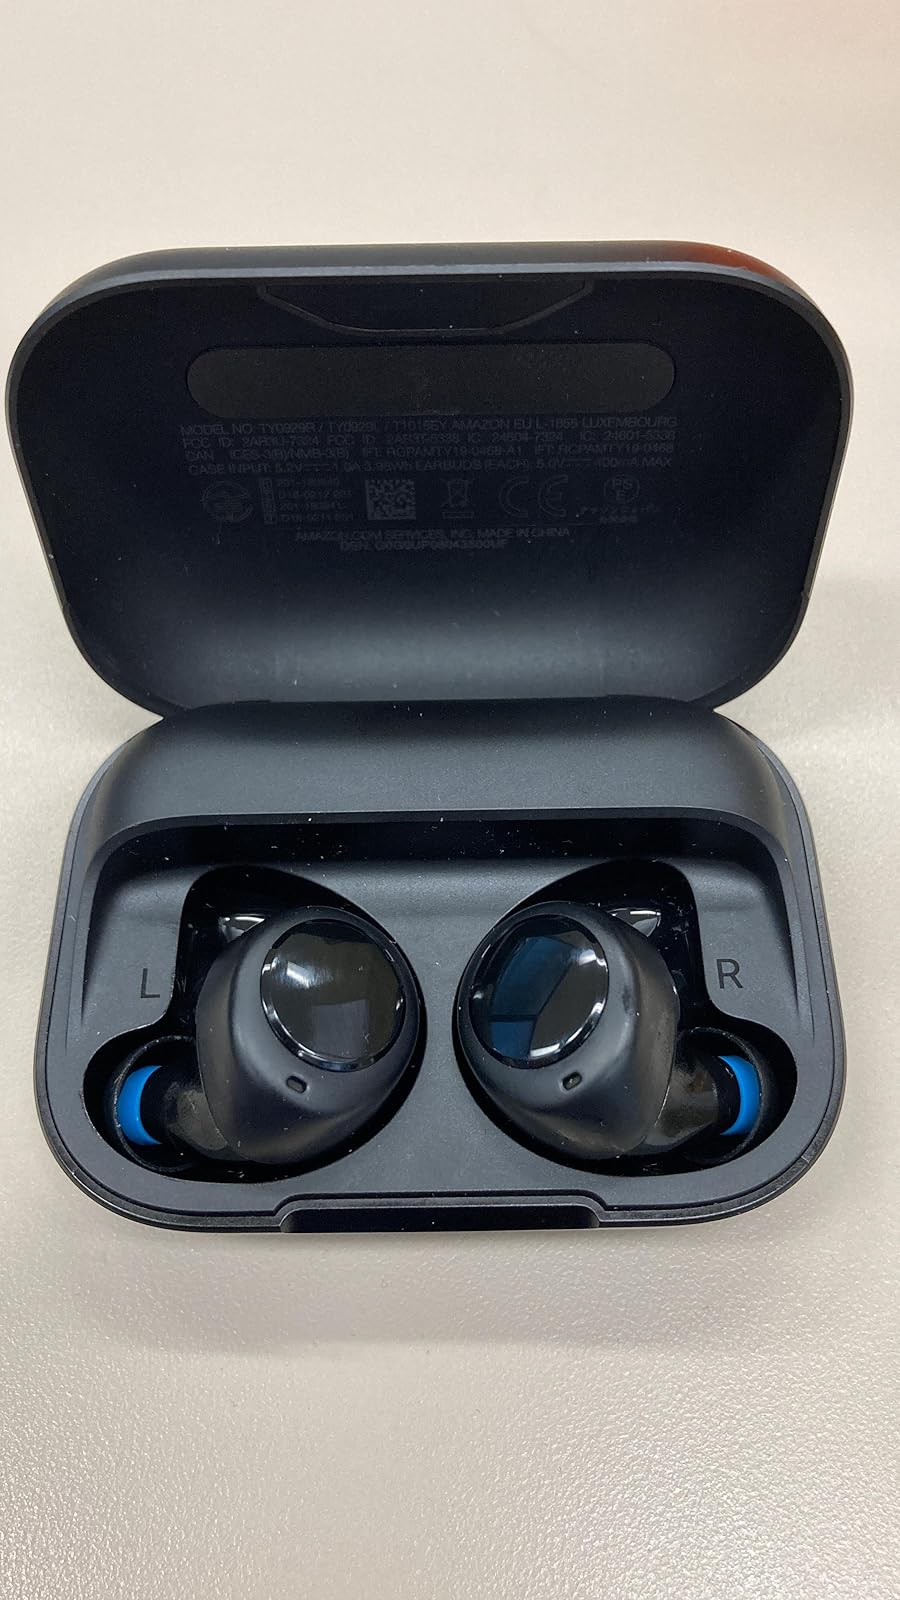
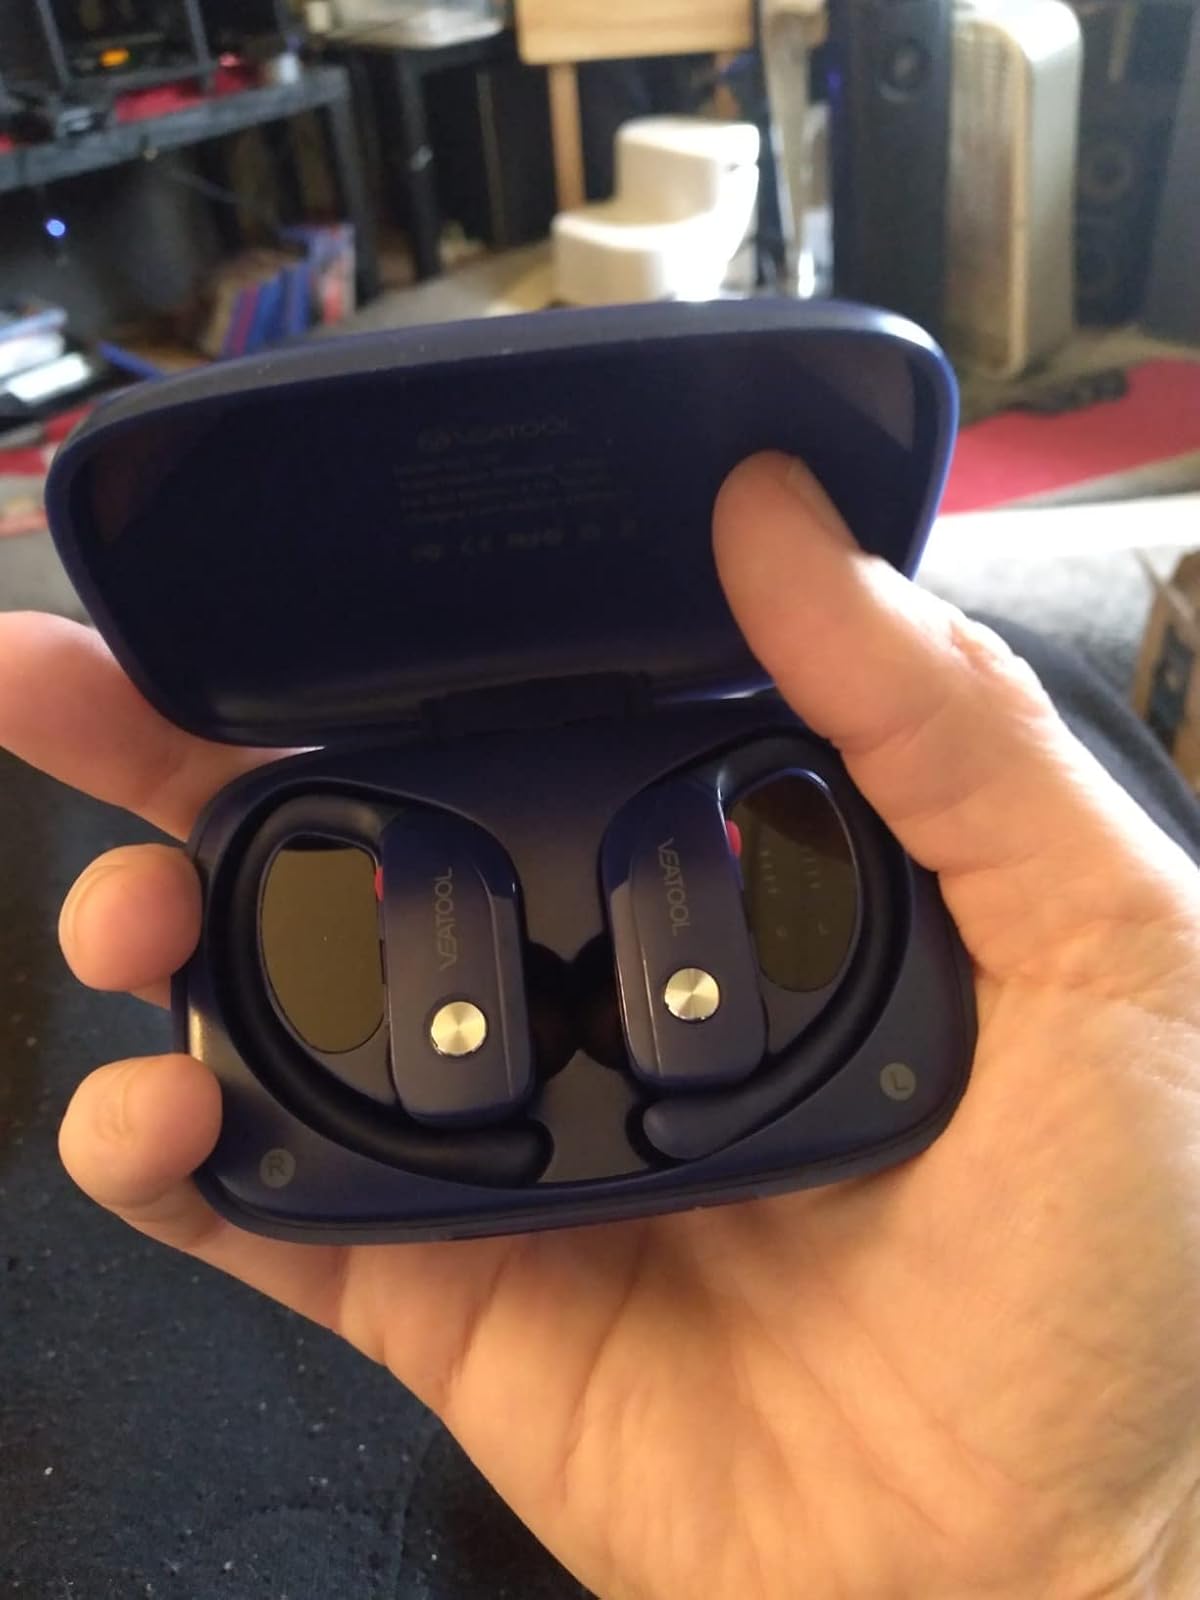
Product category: earbuds
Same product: no